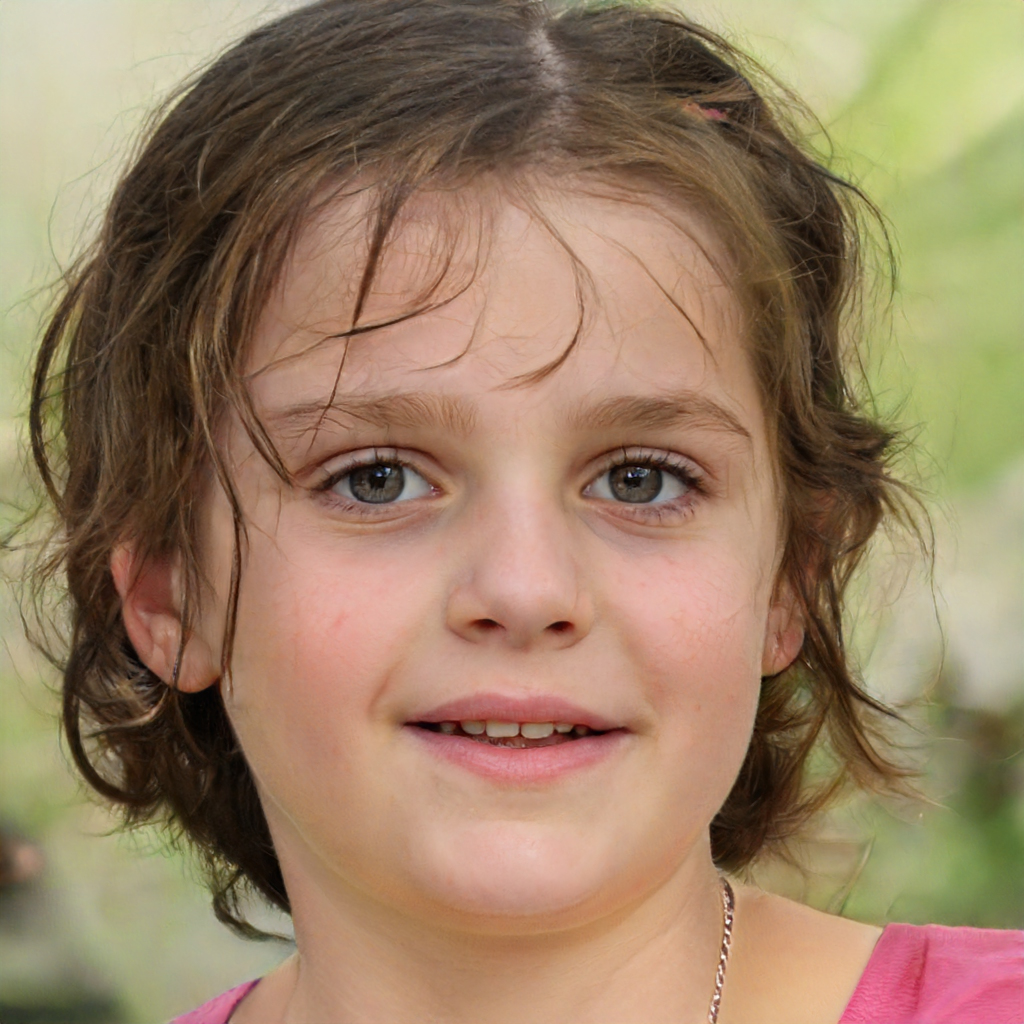
Gender: Female